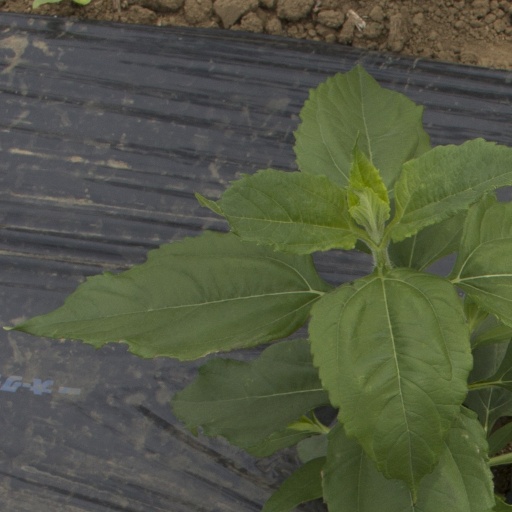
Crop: Jerusalem artichoke